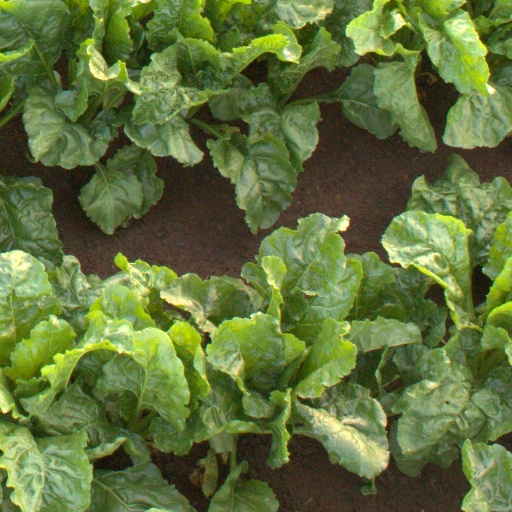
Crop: sugar beet